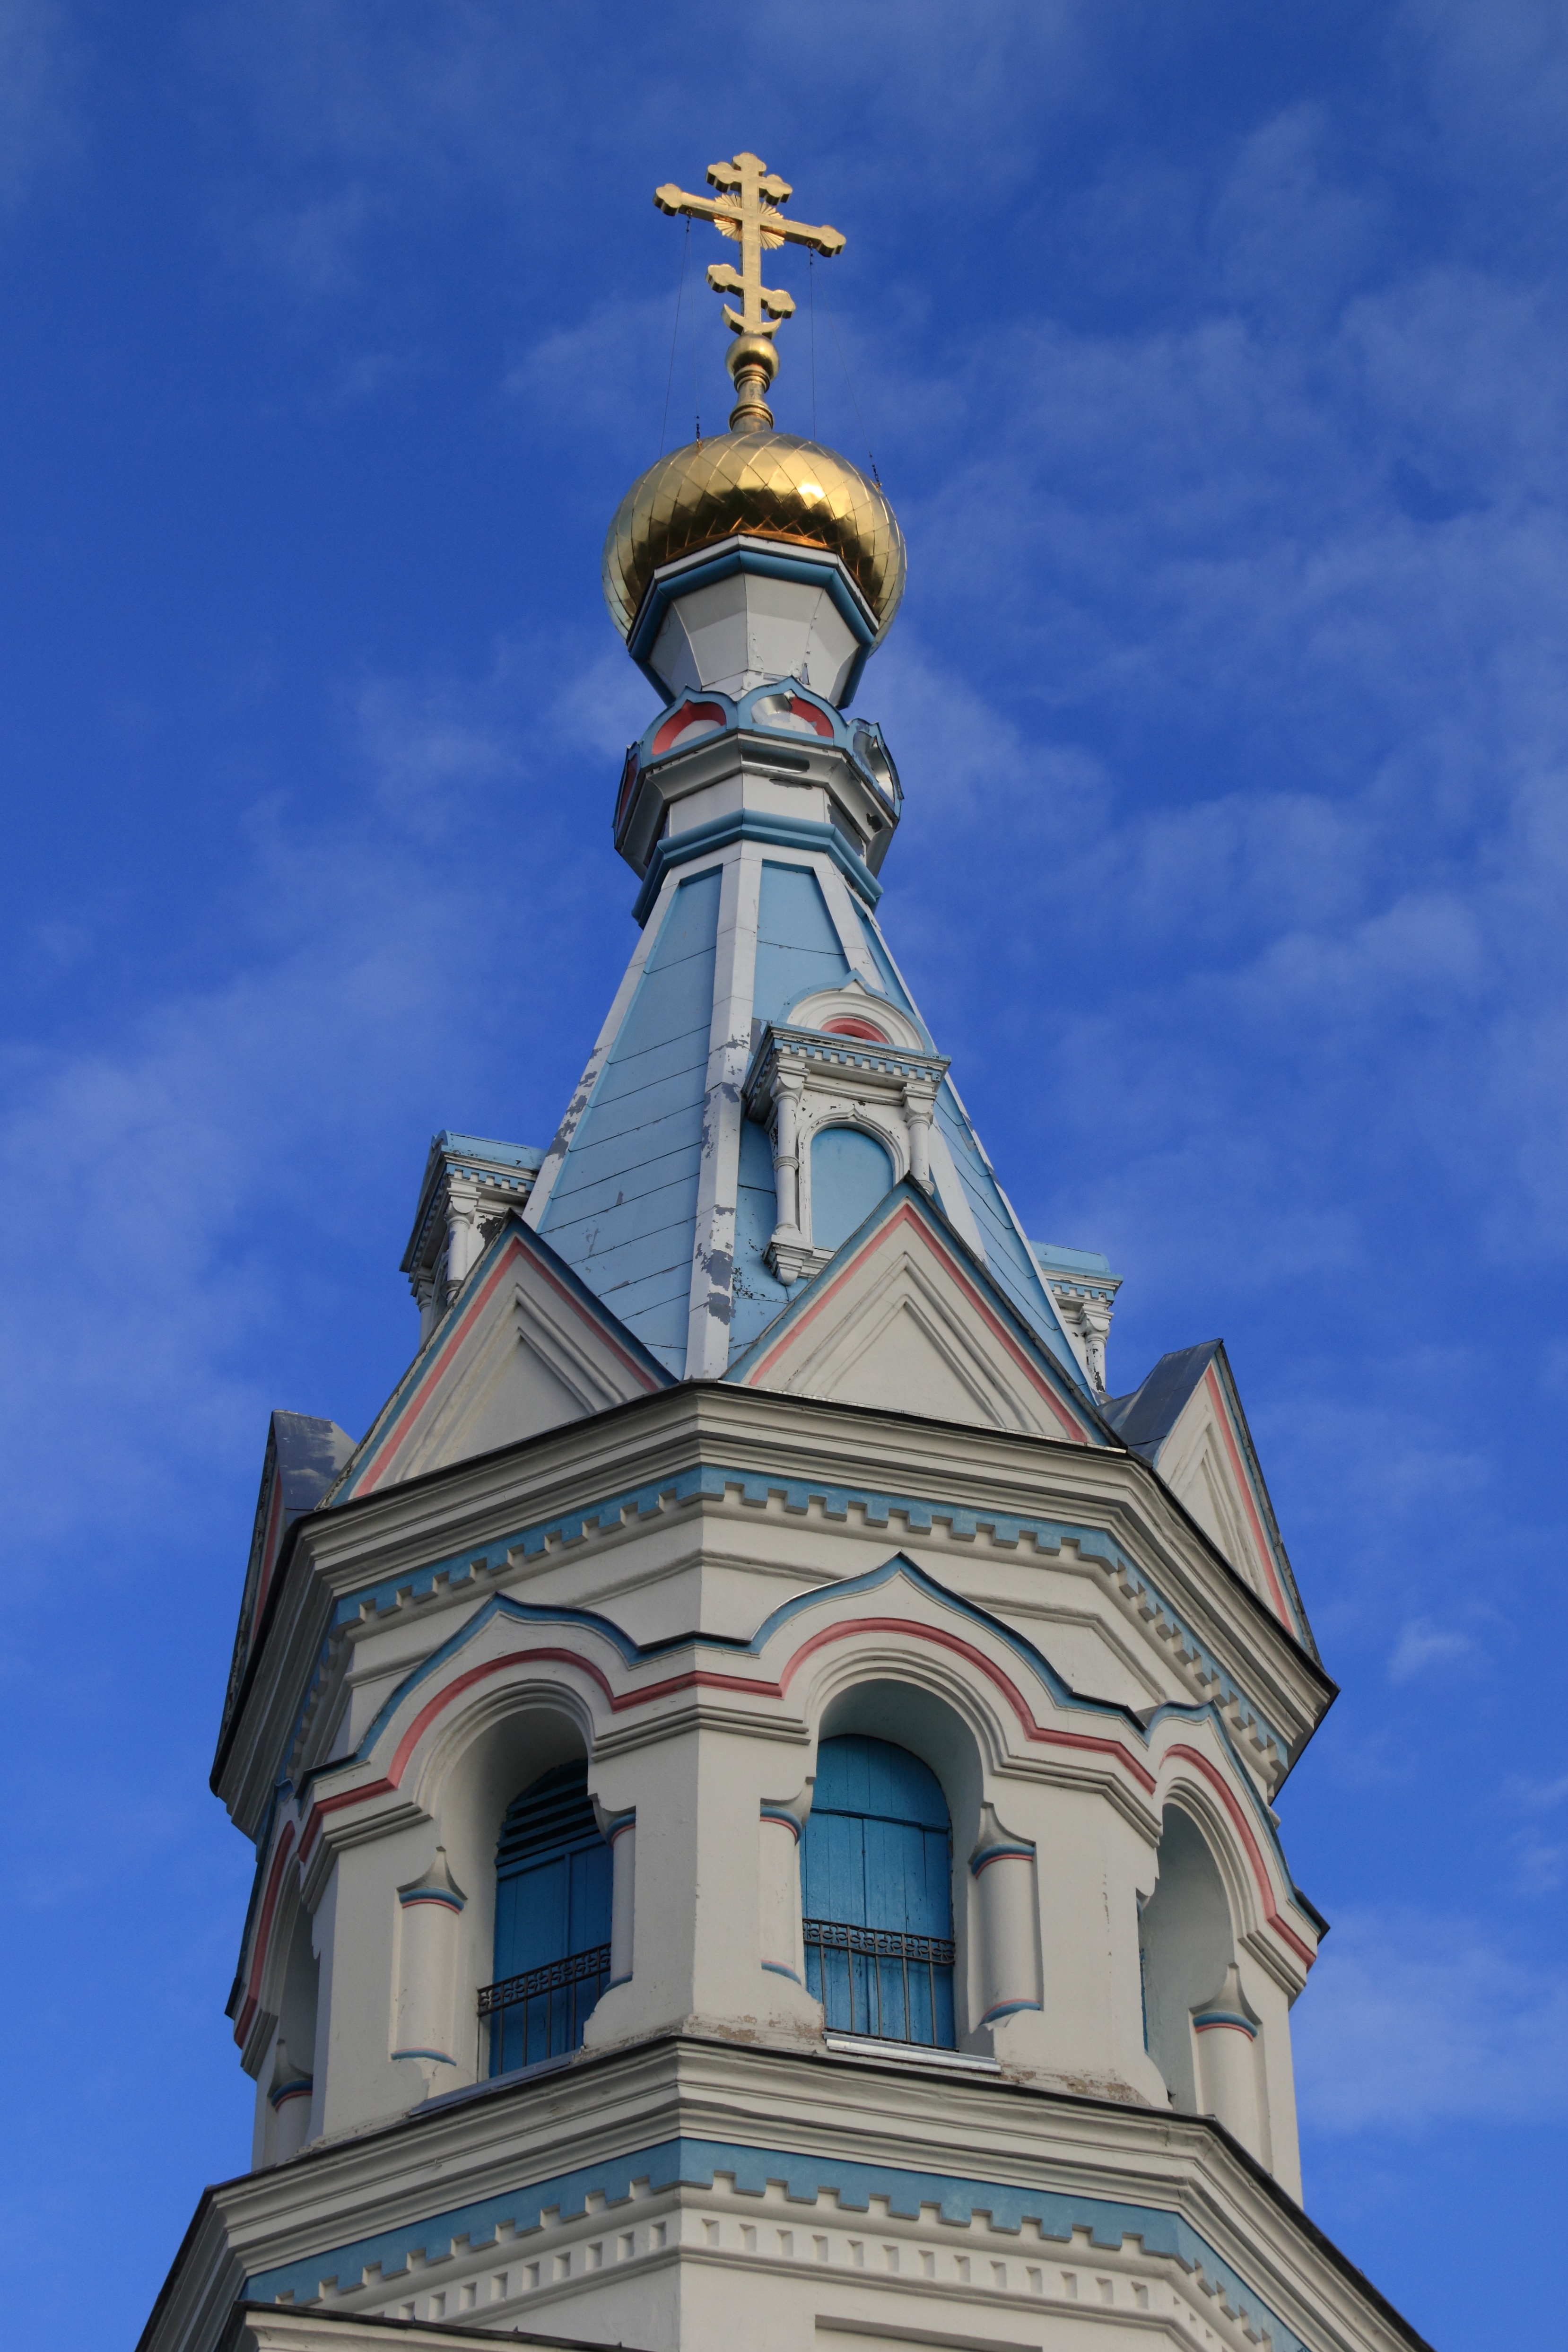
building, tower, landmark, blue, church, chapel, cross, onion, place of worship, clock tower, bell tower, gold, spire, steeple, orthodox, latvia, daugavpils